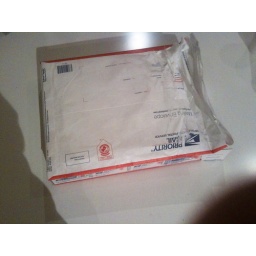
The first bag in the box